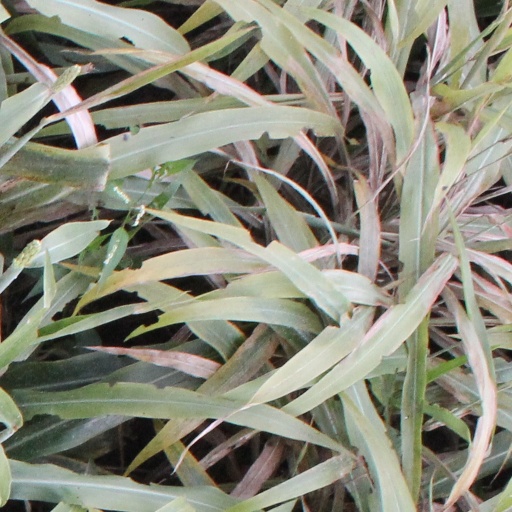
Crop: sorghum